German tanks in World War II

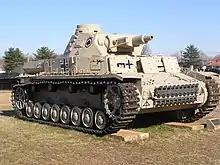
Panzerkampfwagen IV

The objections to the limited gun armament of the Panzer III were recognized during its conception, and its design was altered to include a large turret ring to make it possible to fit a 2250 ft/s (656 m/s) muzzle velocity 5 cm KwK L/42 gun on later models. In July 1940, too late to see action in the final weeks of the Battle of France, the first 17 of these models were produced. Designated the Panzer III "Ausf". F, the other changes included an upgraded Maybach engine and numerous minor changes to ease mass production.